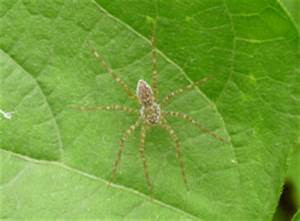
Label: ragno